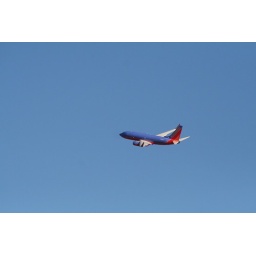
Beautiful clear blue NM sky with plane in the background.